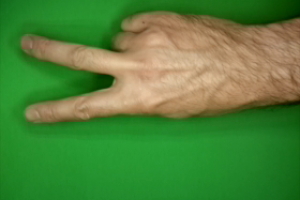
Label: scissors